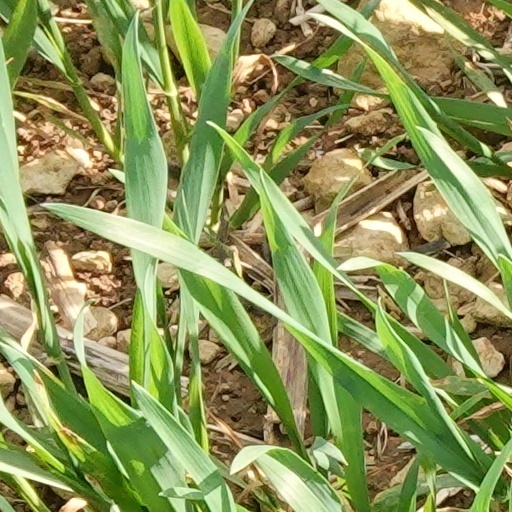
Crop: wheat